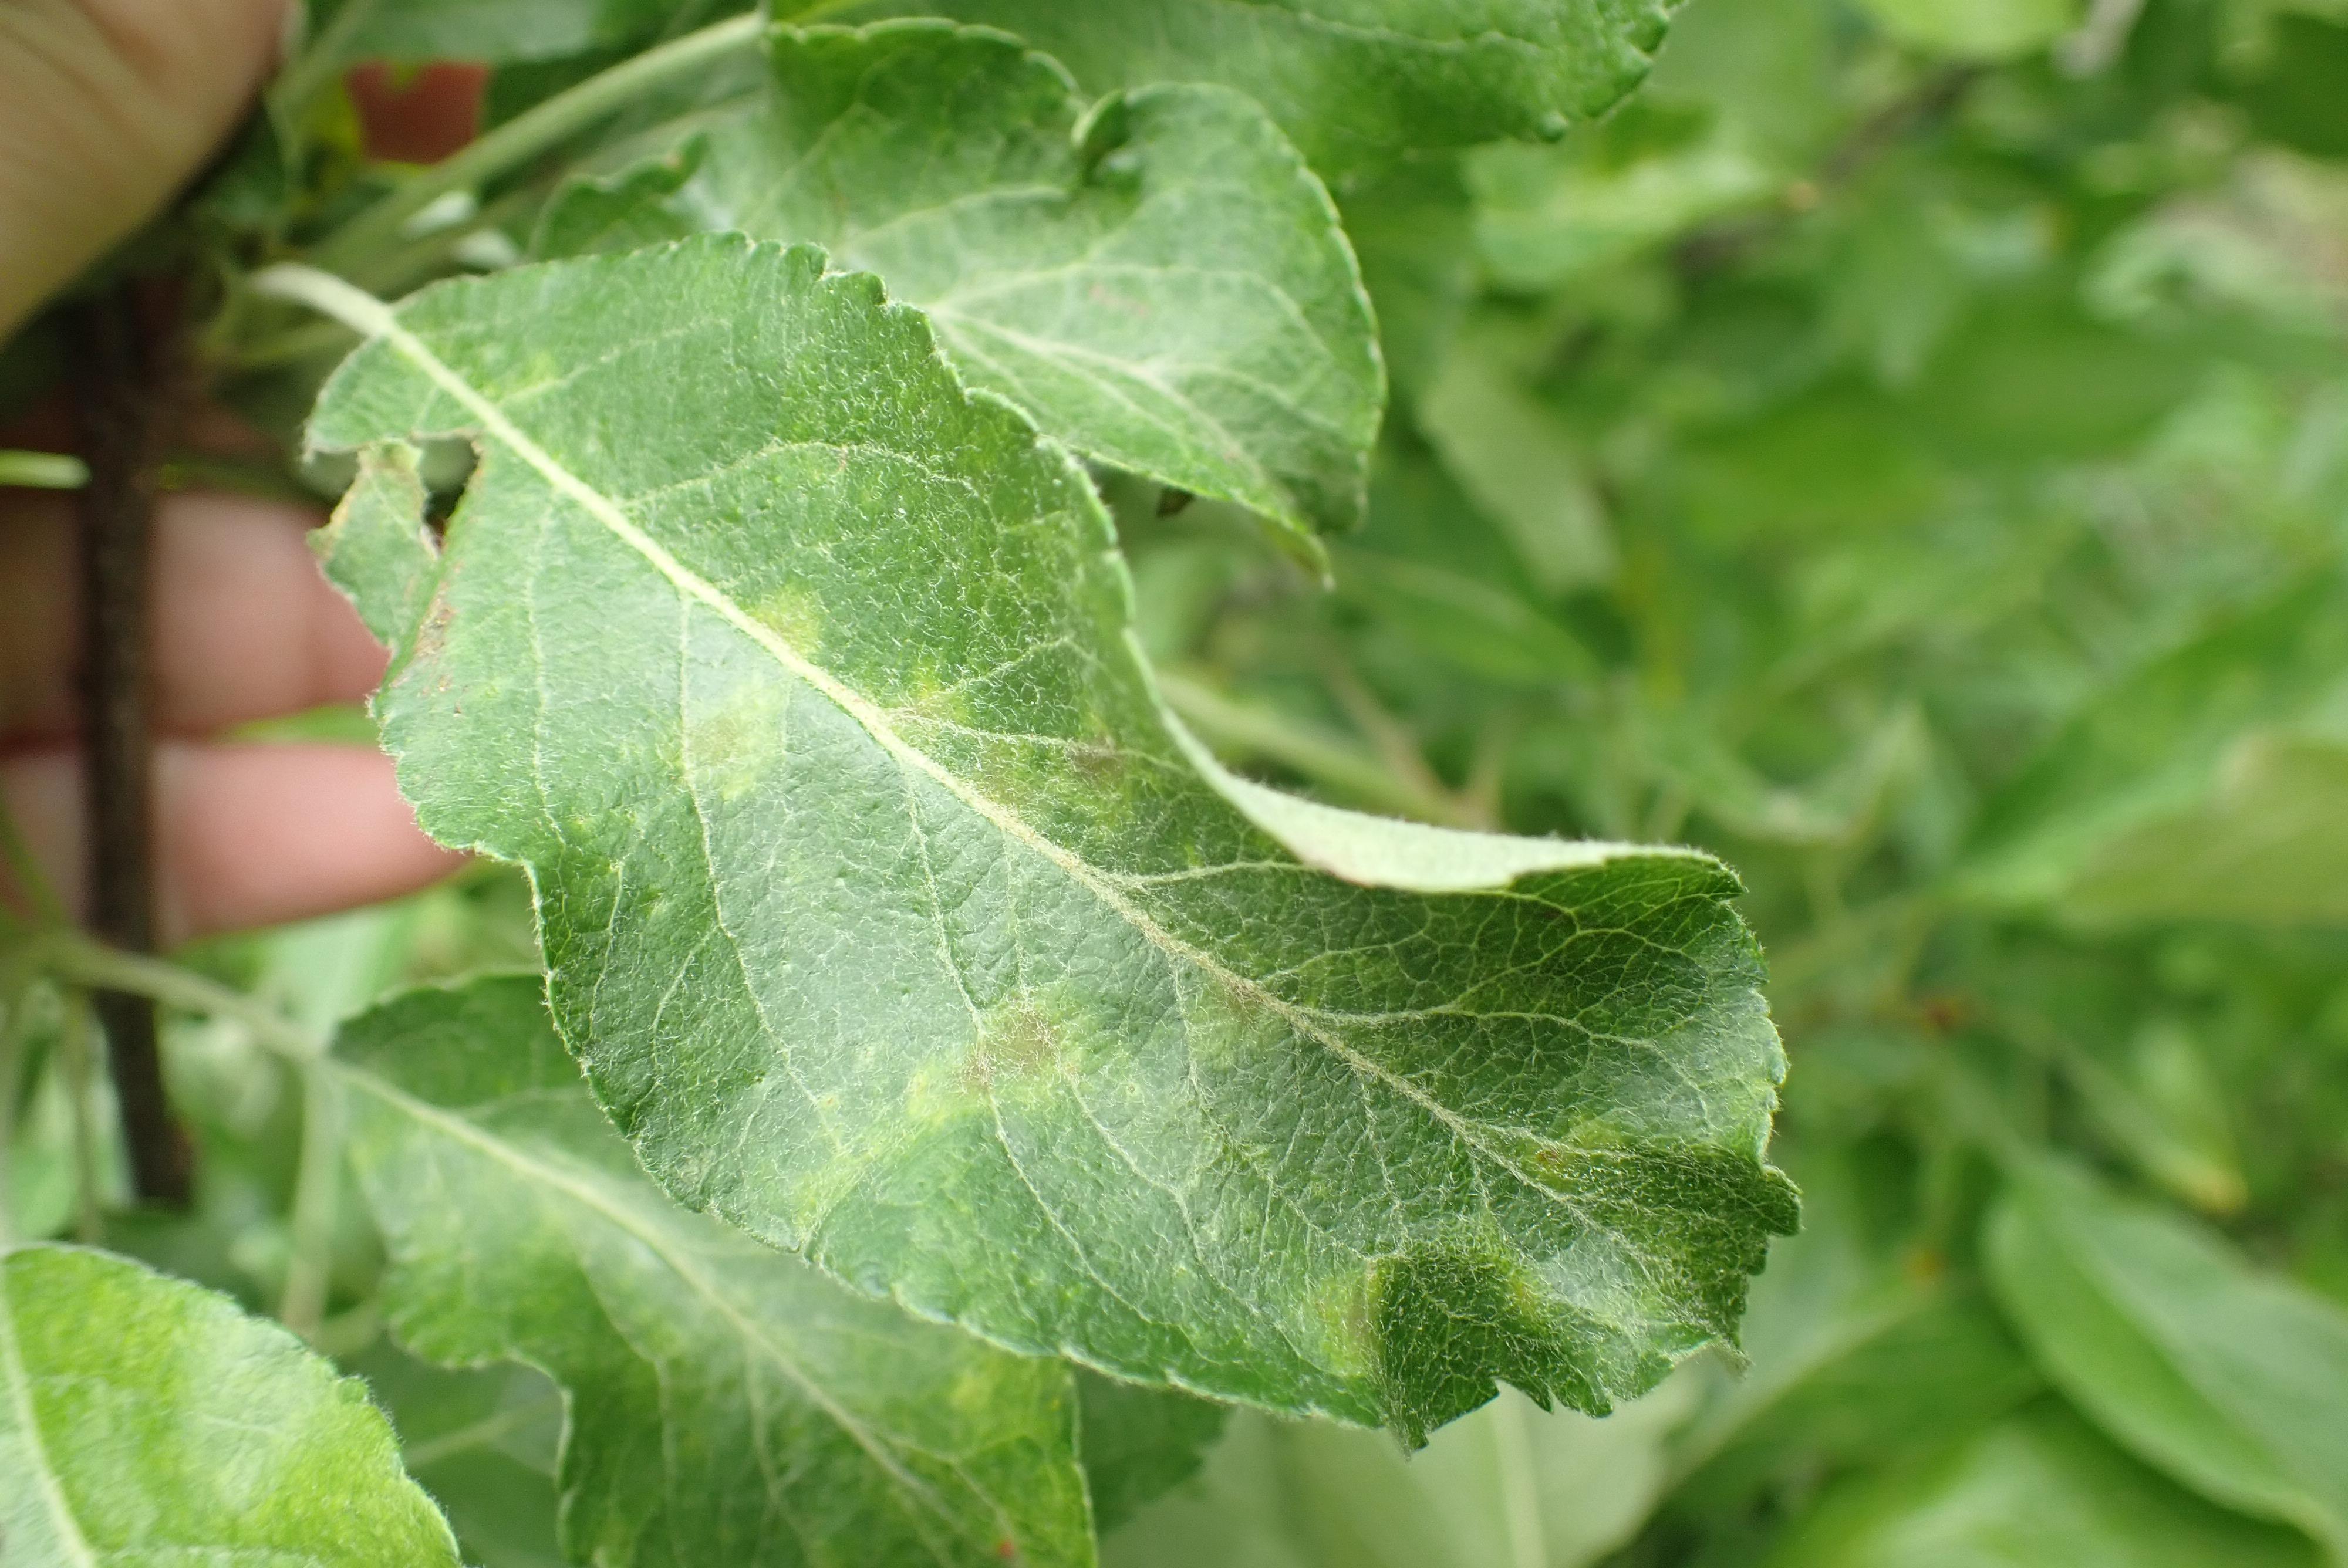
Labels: scab